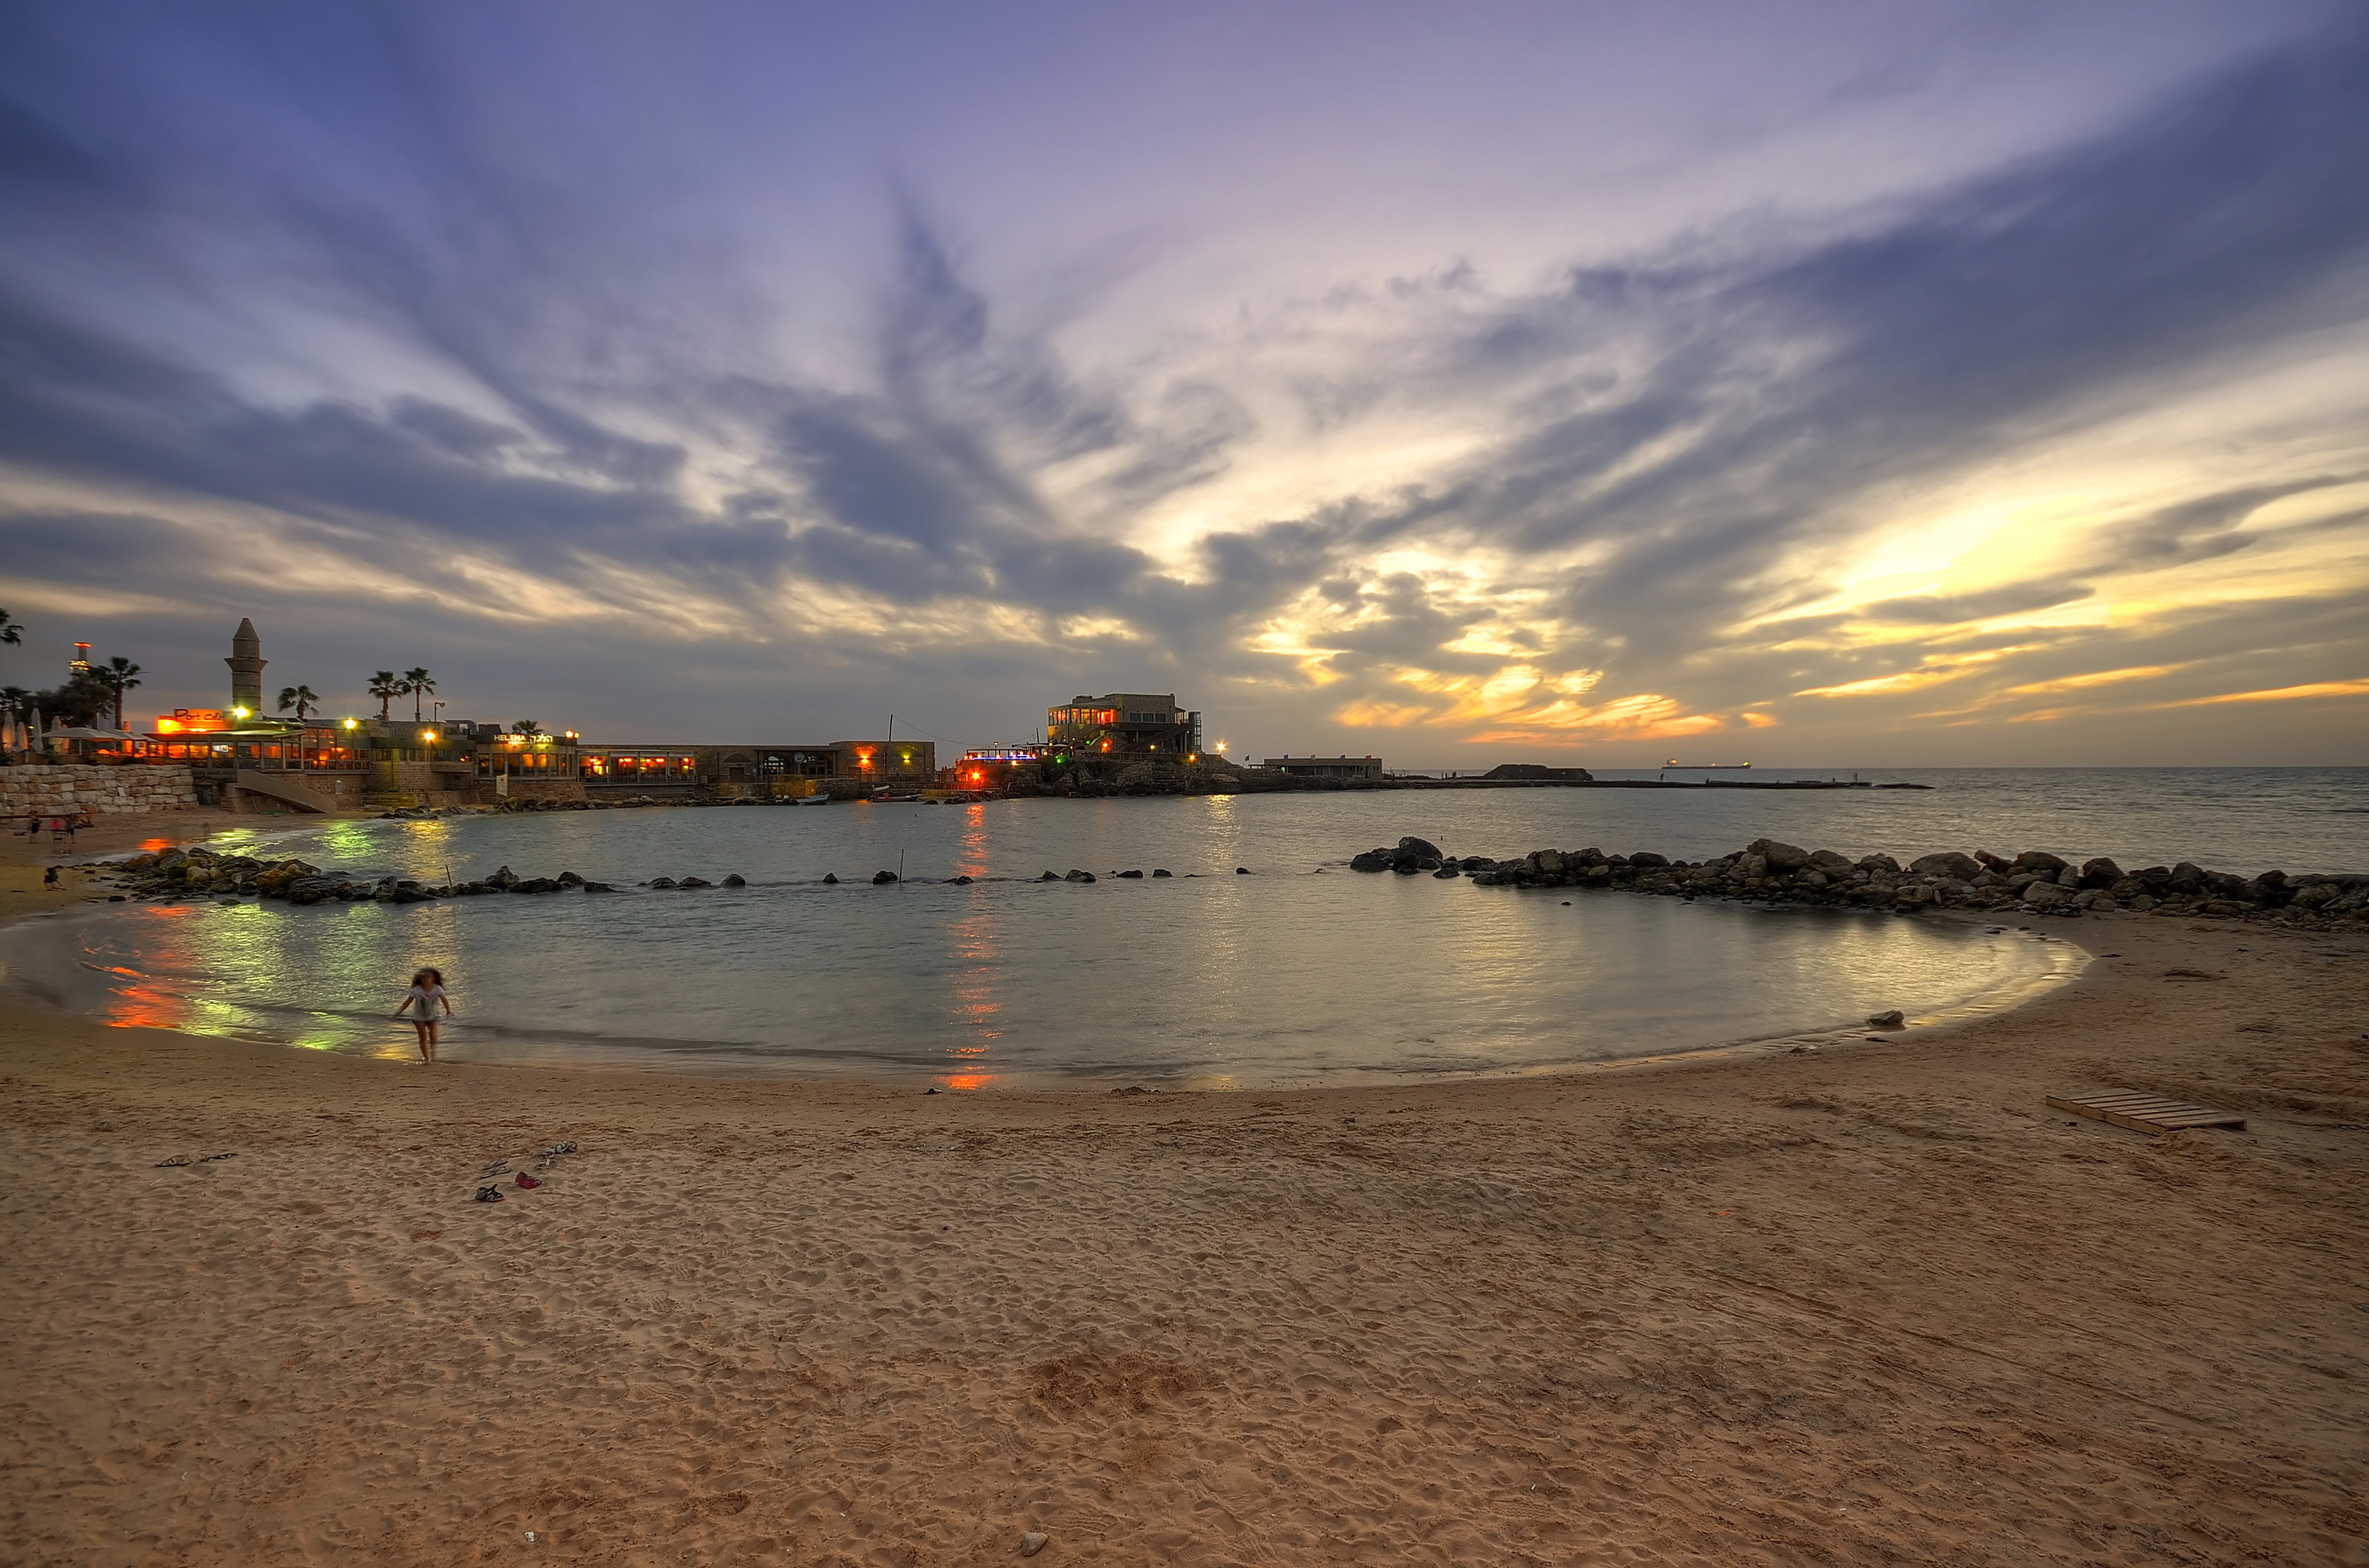
beach, sea, coast, sand, ocean, horizon, cloud, sky, sun, sunrise, sunset, night, sunlight, morning, shore, wave, dawn, dusk, evening, reflection, bay, nikon, body of water, clouds, wideangle, reflections, sigma, d5100, 1020mm, spiaggia, israel, afterglow, caesarea